St. Edmund's Chapel, Lyng

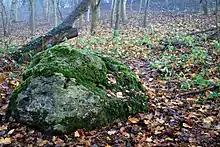
The Great Stone of Lyng

A newspaper article from 1939 records a tradition concerning the chapel. It was said that it was founded for the nuns to pray for the souls of those killed in a battle between the Danes and King Edmund's Anglo-Saxons which may have occurred near to the site of the chapel. The Grove, an area of woodland, which appears on maps from the 18th century as King's Grove, lies to the south of the chapel. An "ancient" hollow way runs through the wood connecting the hamlet of Collen's Green to the road. A boulder known as the Great Stone of Lyng – a glacial erratic of conglomerate stone, left in the moraine of a retreating glacier – lies alongside the track. The stone is about 2 metres long by 1 metre wide and has been associated in folklore with "druids, devils, sounds, the stone moving or growing, burials and treasure" as well as the stone bleeding "if pricked with a pin".